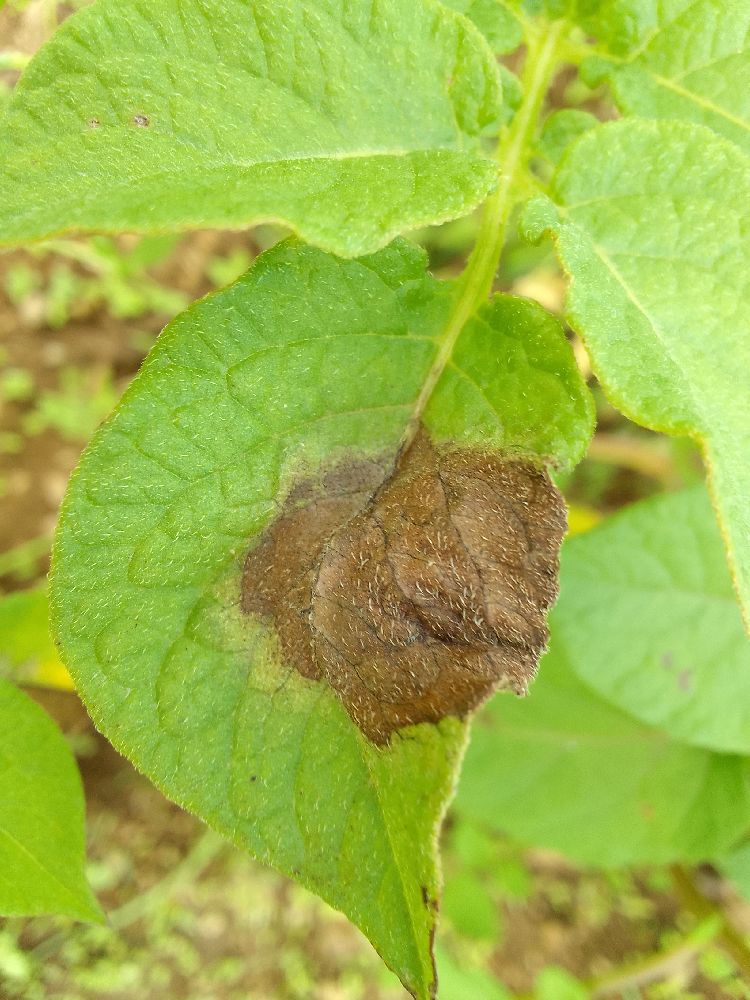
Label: Late blight